550 Broad Street

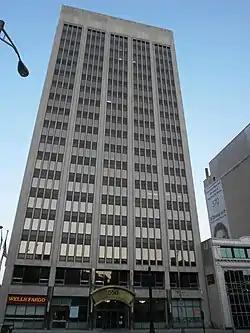

550 Broad Street is an office building in downtown Newark, New Jersey between the Newark Light Rail stations at Washington Park and Atlantic Street.